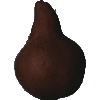
Label: Pear Kaiser 1